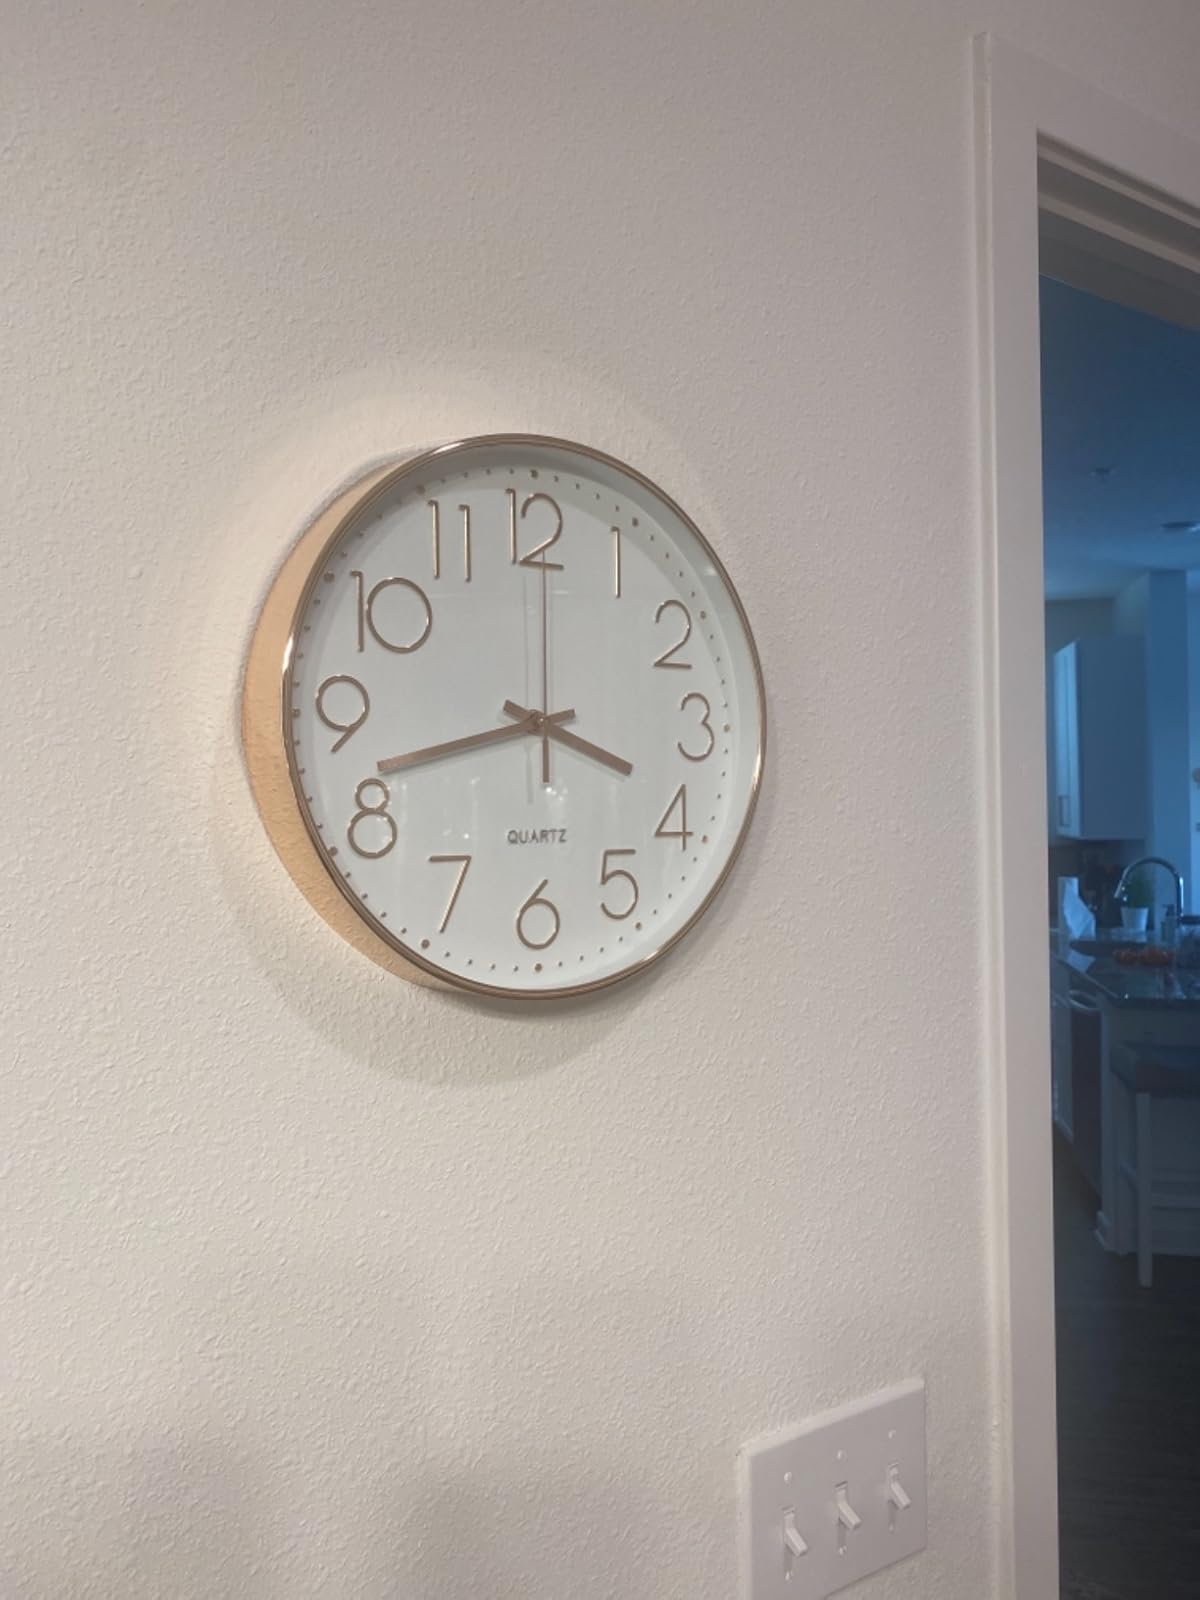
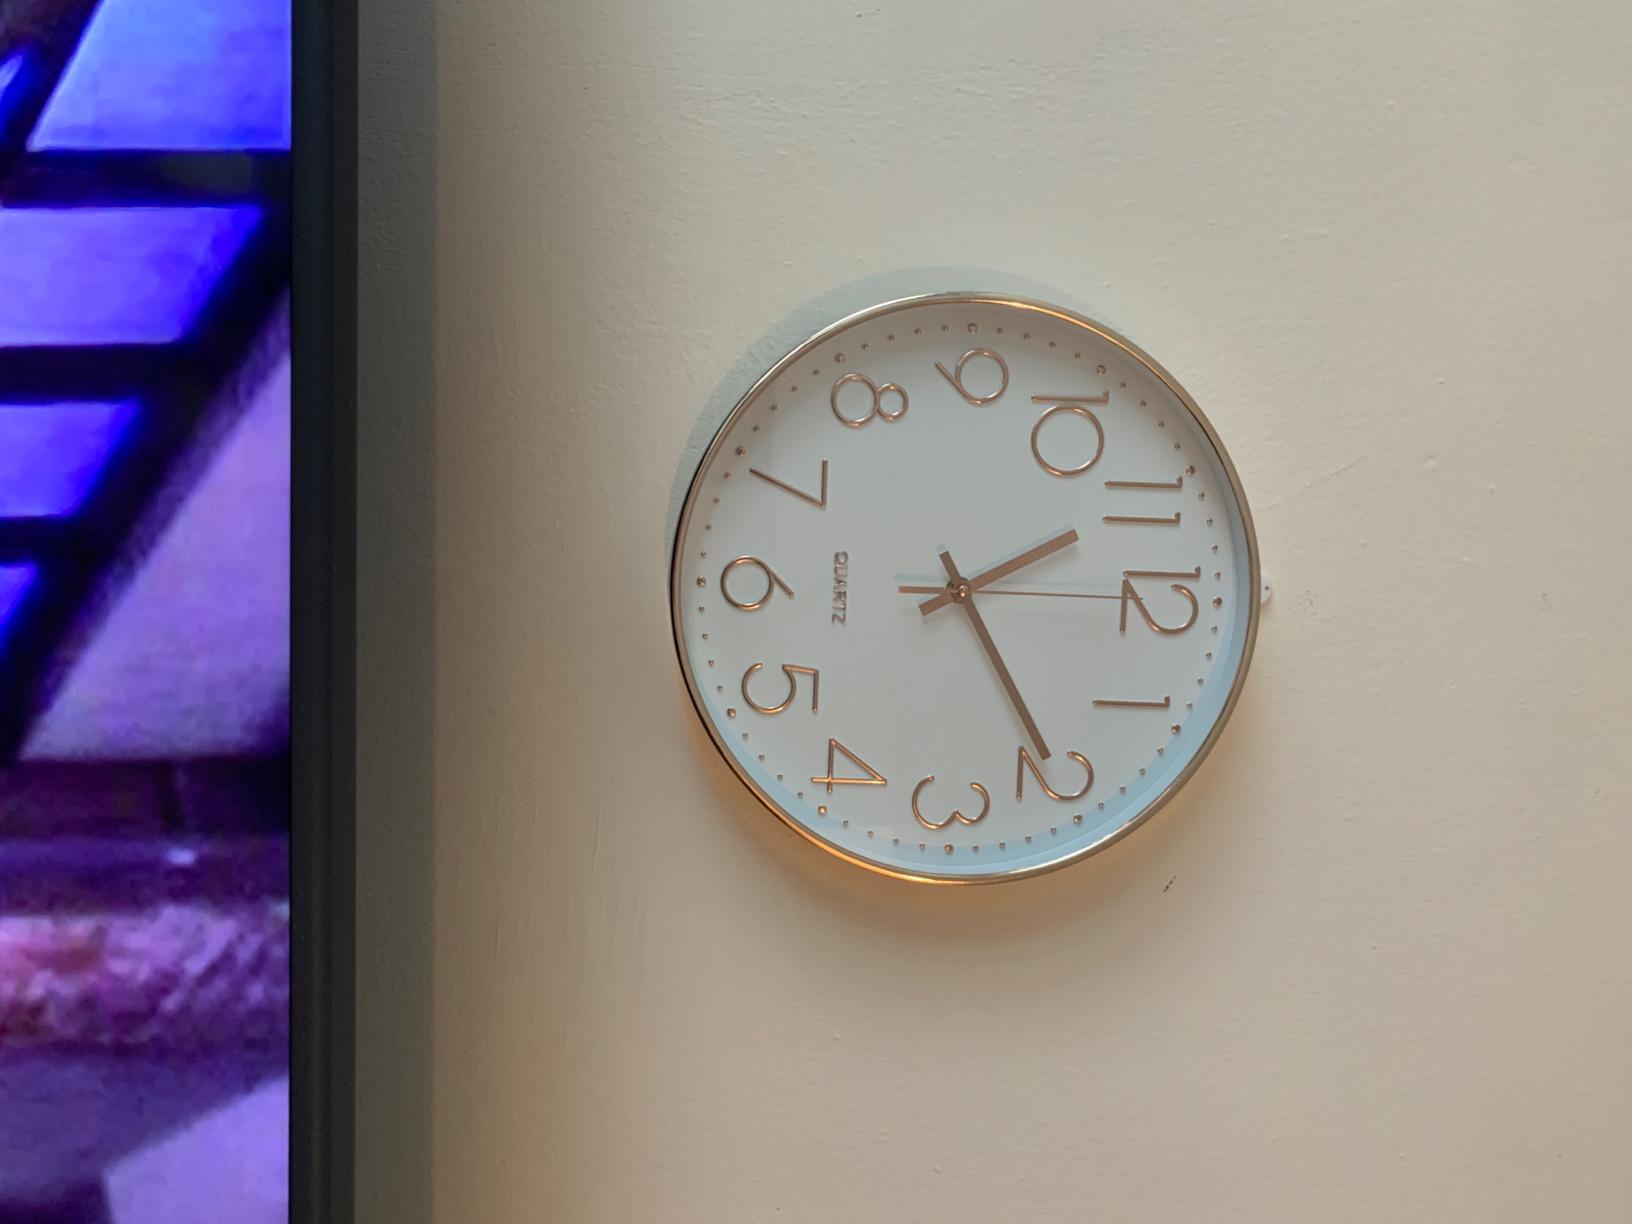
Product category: clock
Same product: yes